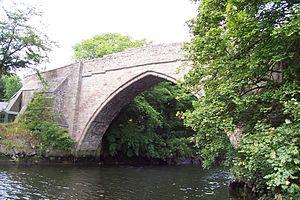
Cette liste de ponts du Royaume-Uni recense les ponts les plus remarquables du fait de leurs caractéristiques dimensionnelles ou de leur intérêt architectural ou historique en Angleterre, en Écosse, au Pays de Galles et en Irlande du Nord.